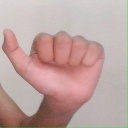
अक्षर: त